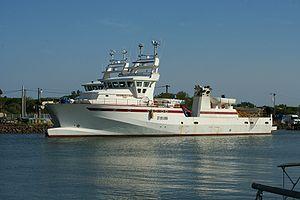
Thonier-senneur «
Agde est une commune française située dans le département de l'Hérault, en région Occitanie.